Ramyatna Shukla

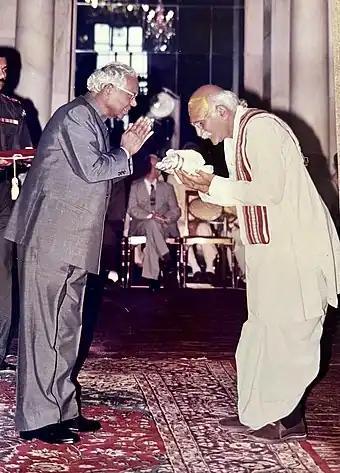
President Award in 1998

He established Uttar Pradesh Nagkoop Sastrath Samiti and Sanatan Sanskriti Samvardhan Parishad, both organisations are engaged in uplifting the Sanskrit language and moral values of society.